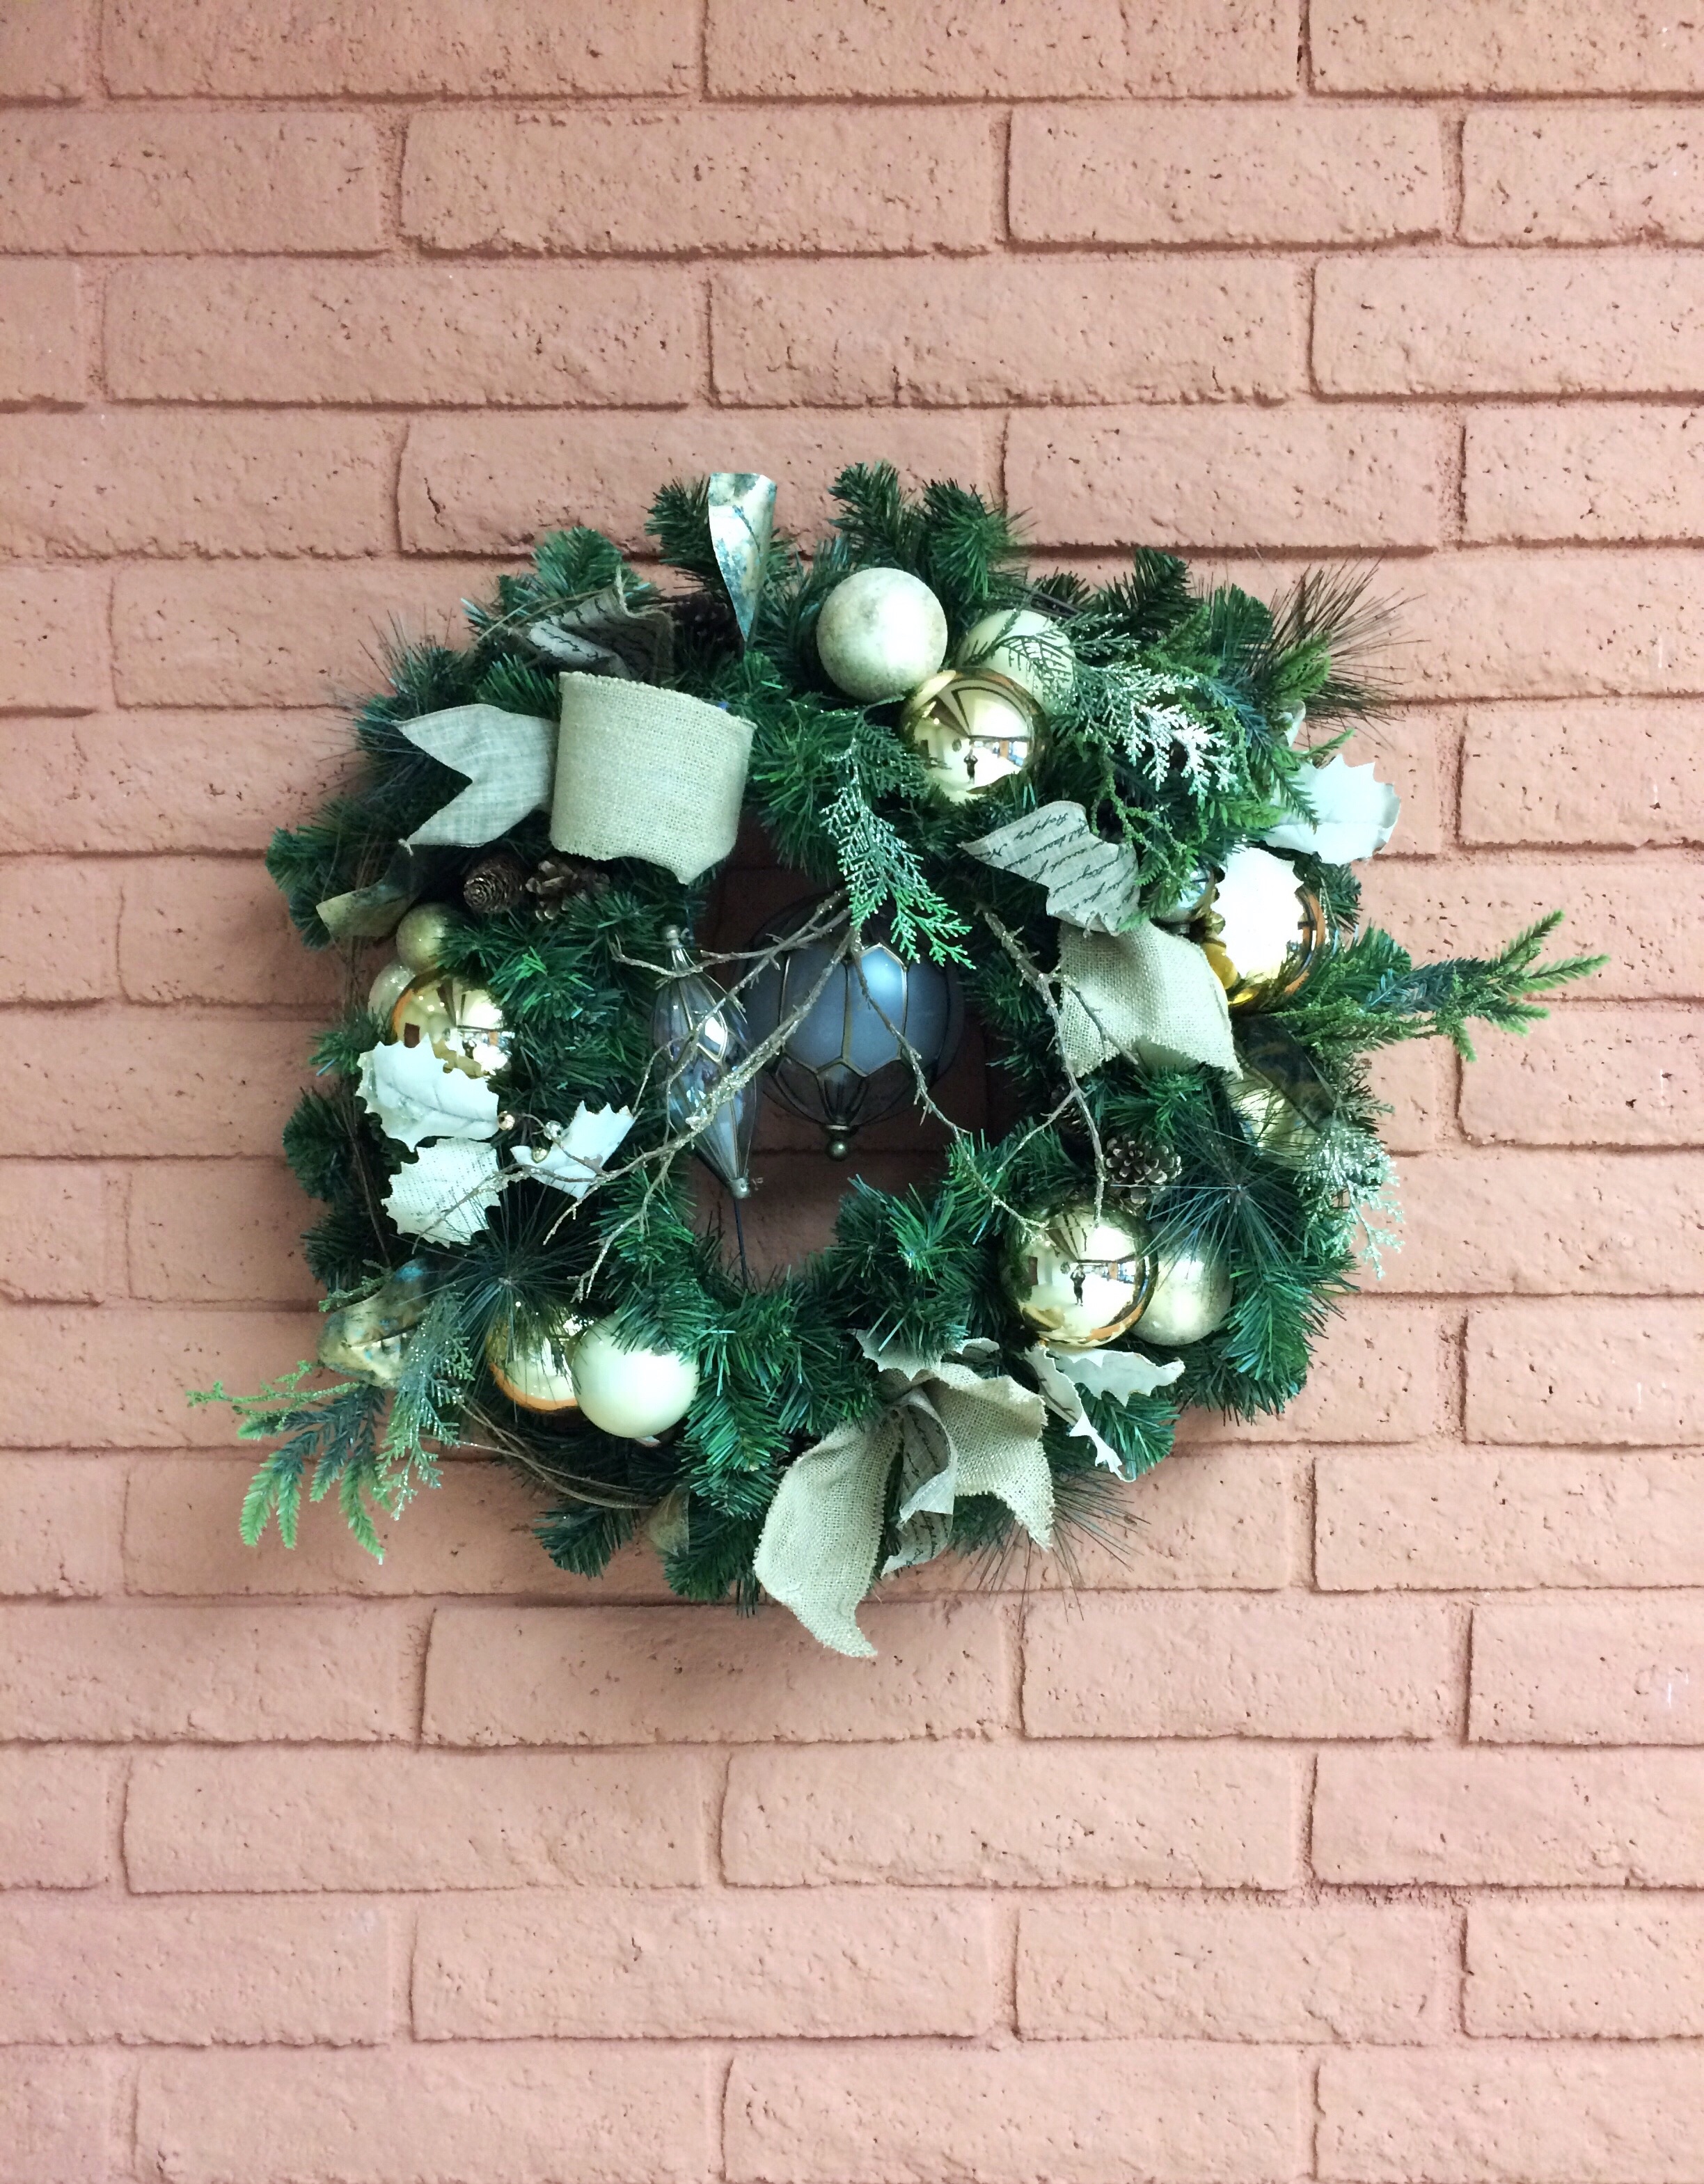
branch, plant, flower, green, decor, wreath, christmas decoration, floristry, flower bouquet, floral design, flower arranging